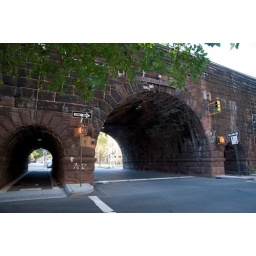
A train bridge near the Museum of New York City.